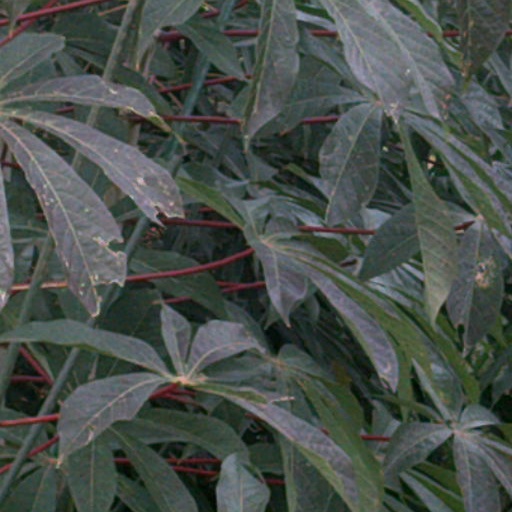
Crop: cassava